Odenwald

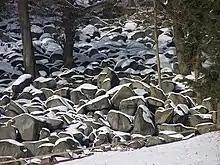
Felsenmeer near Reichenbach (Lautertal) in winter

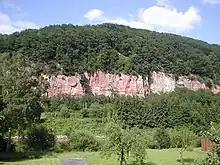
Characteristic sandstone formation near Eberbach

The Odenwald, along with other parts of the Central German Uplands, belongs to the Variscan, which more than 300 million years ago in the Carboniferous period ran through great parts of Europe. The cause of this orogeny was the collision of Africa’s and Europe's forerunner continents.